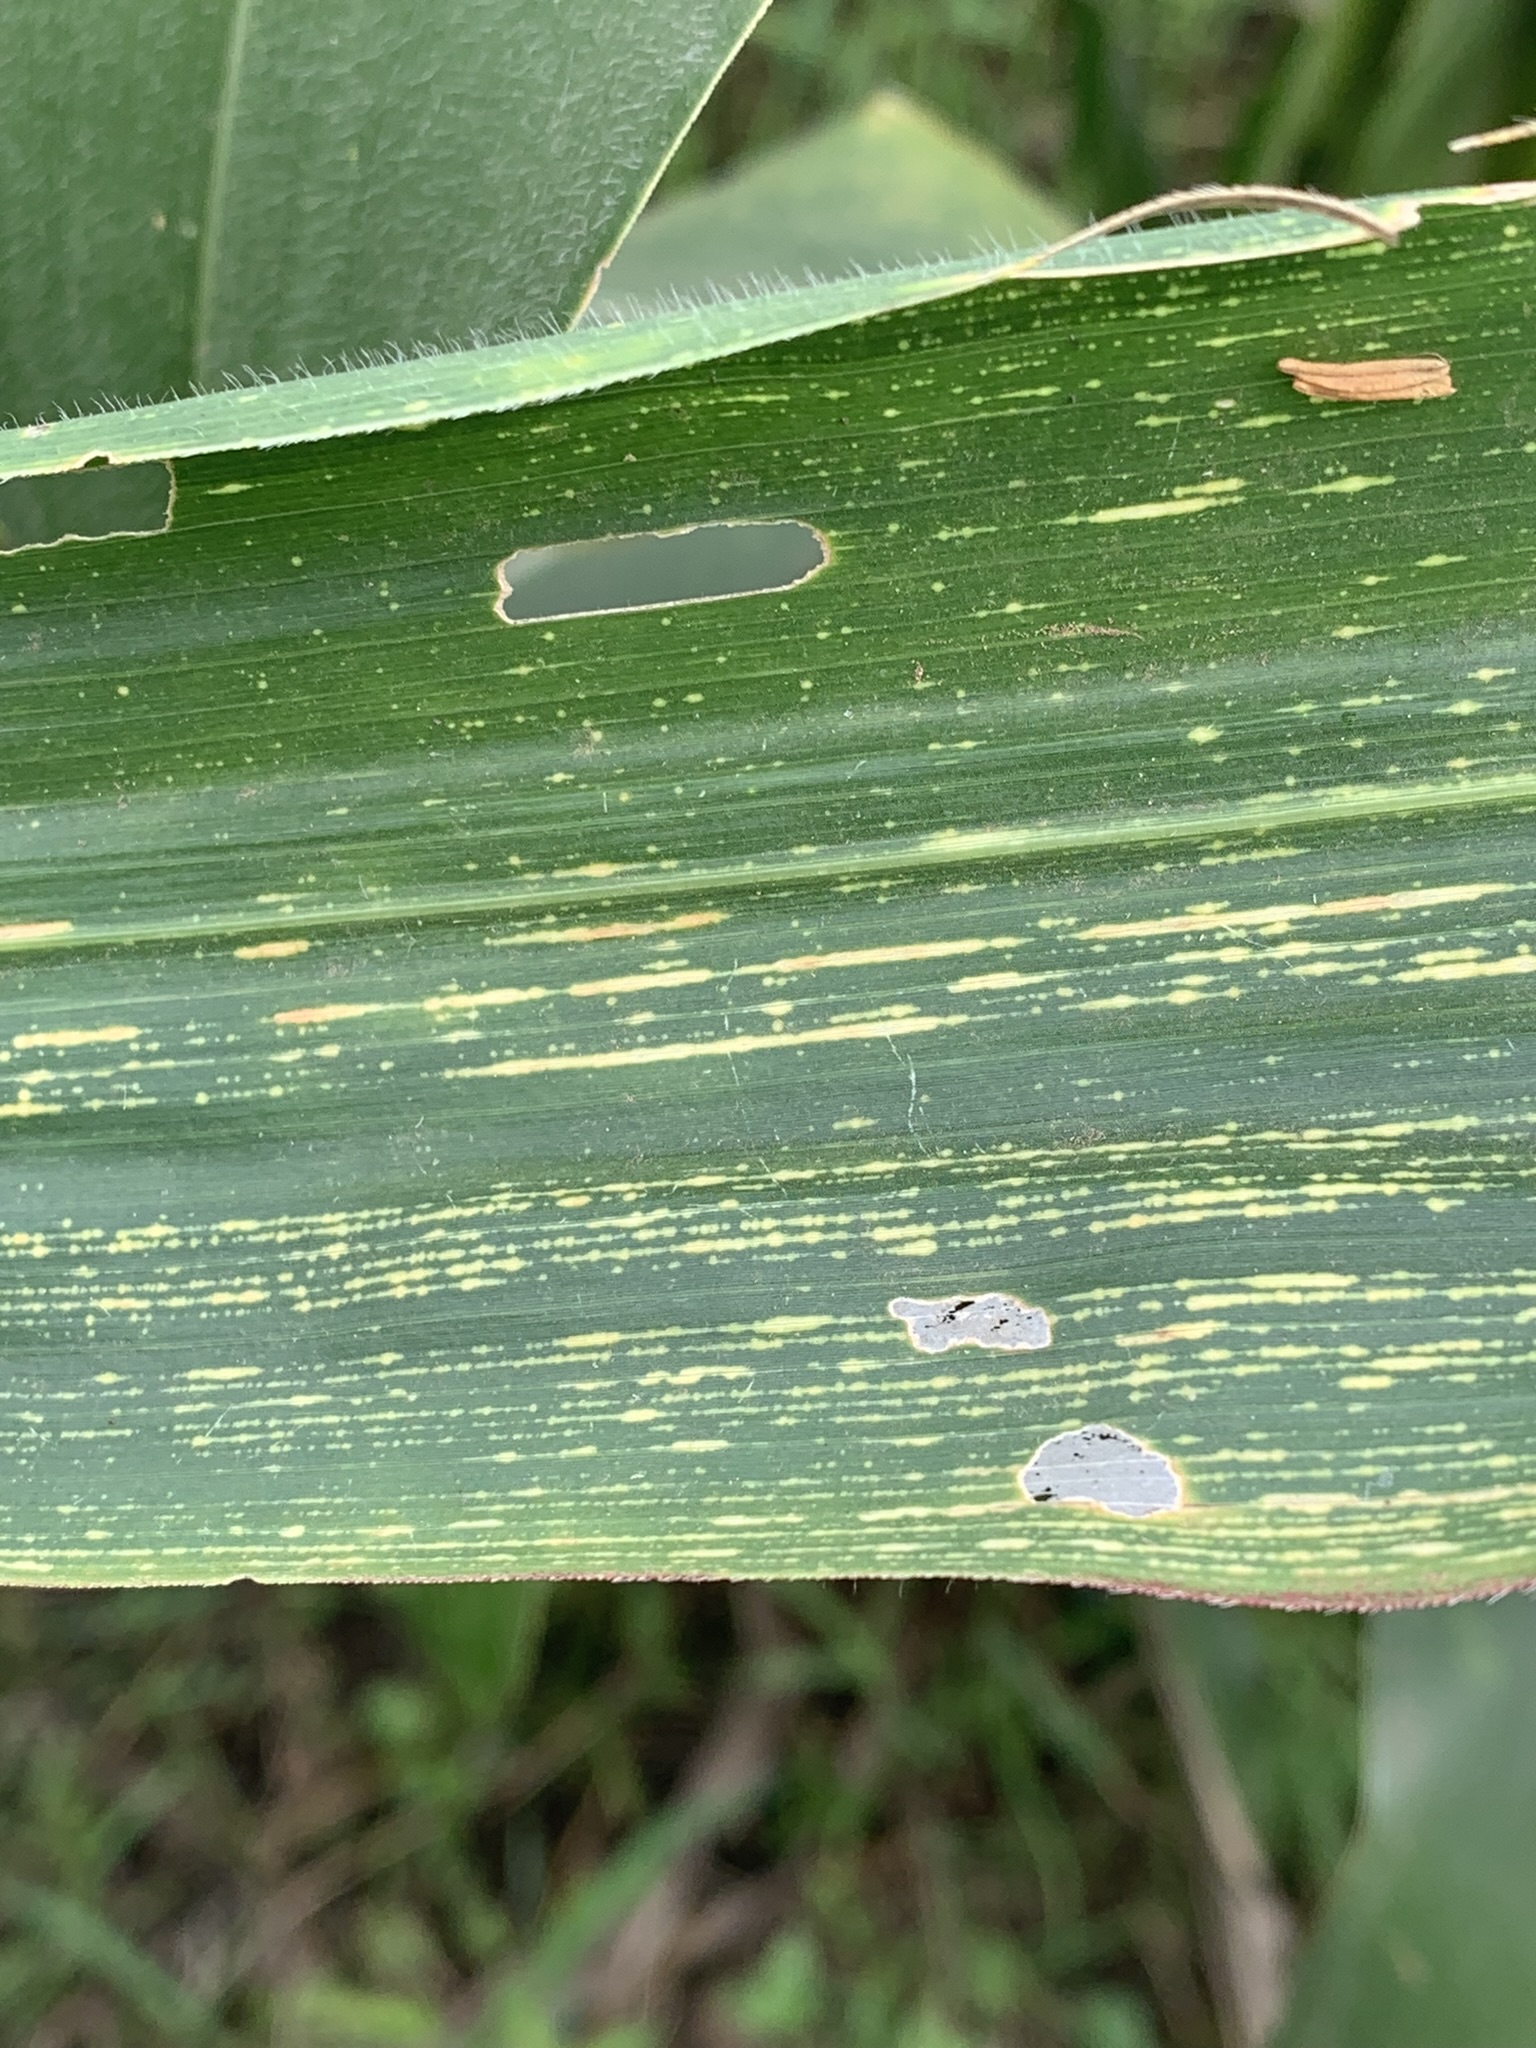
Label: MSV